Hurricane (clipper)

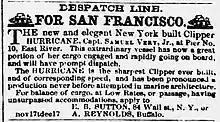
Advertisement for "Hurricane"s maiden voyage

Prior to "Hurricane"s launch, a voyage to China via Cape Horn, Chile and San Francisco, California, had already been organized for the vessel, and in the days following the ship's completion, she took on cargo and booked passengers. While "Hurricane"s cargoes are not known, typical goods shipped to California in this period were manufactured goods of all types as well as foodstuffs, all of which were much in demand at the time. "Hurricane" eventually departed New York for San Francisco on her maiden voyage on 17 December 1851, with Captain Samuel Very Jr. in command.